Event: Nepal Earthquake
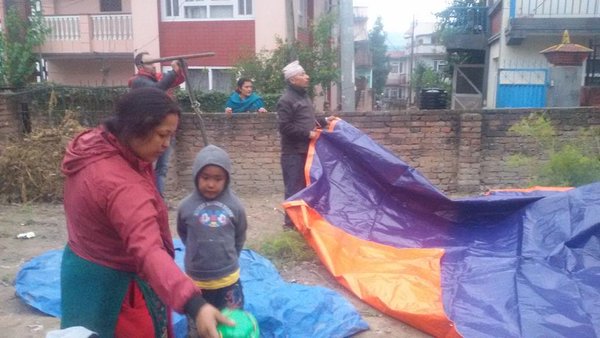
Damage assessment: no_damage